Sky position (RA, Dec in degrees): 197.985, 2.264
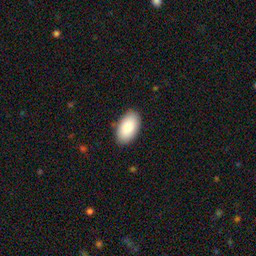
Galaxy morphology: In-between Round Smooth Galaxies